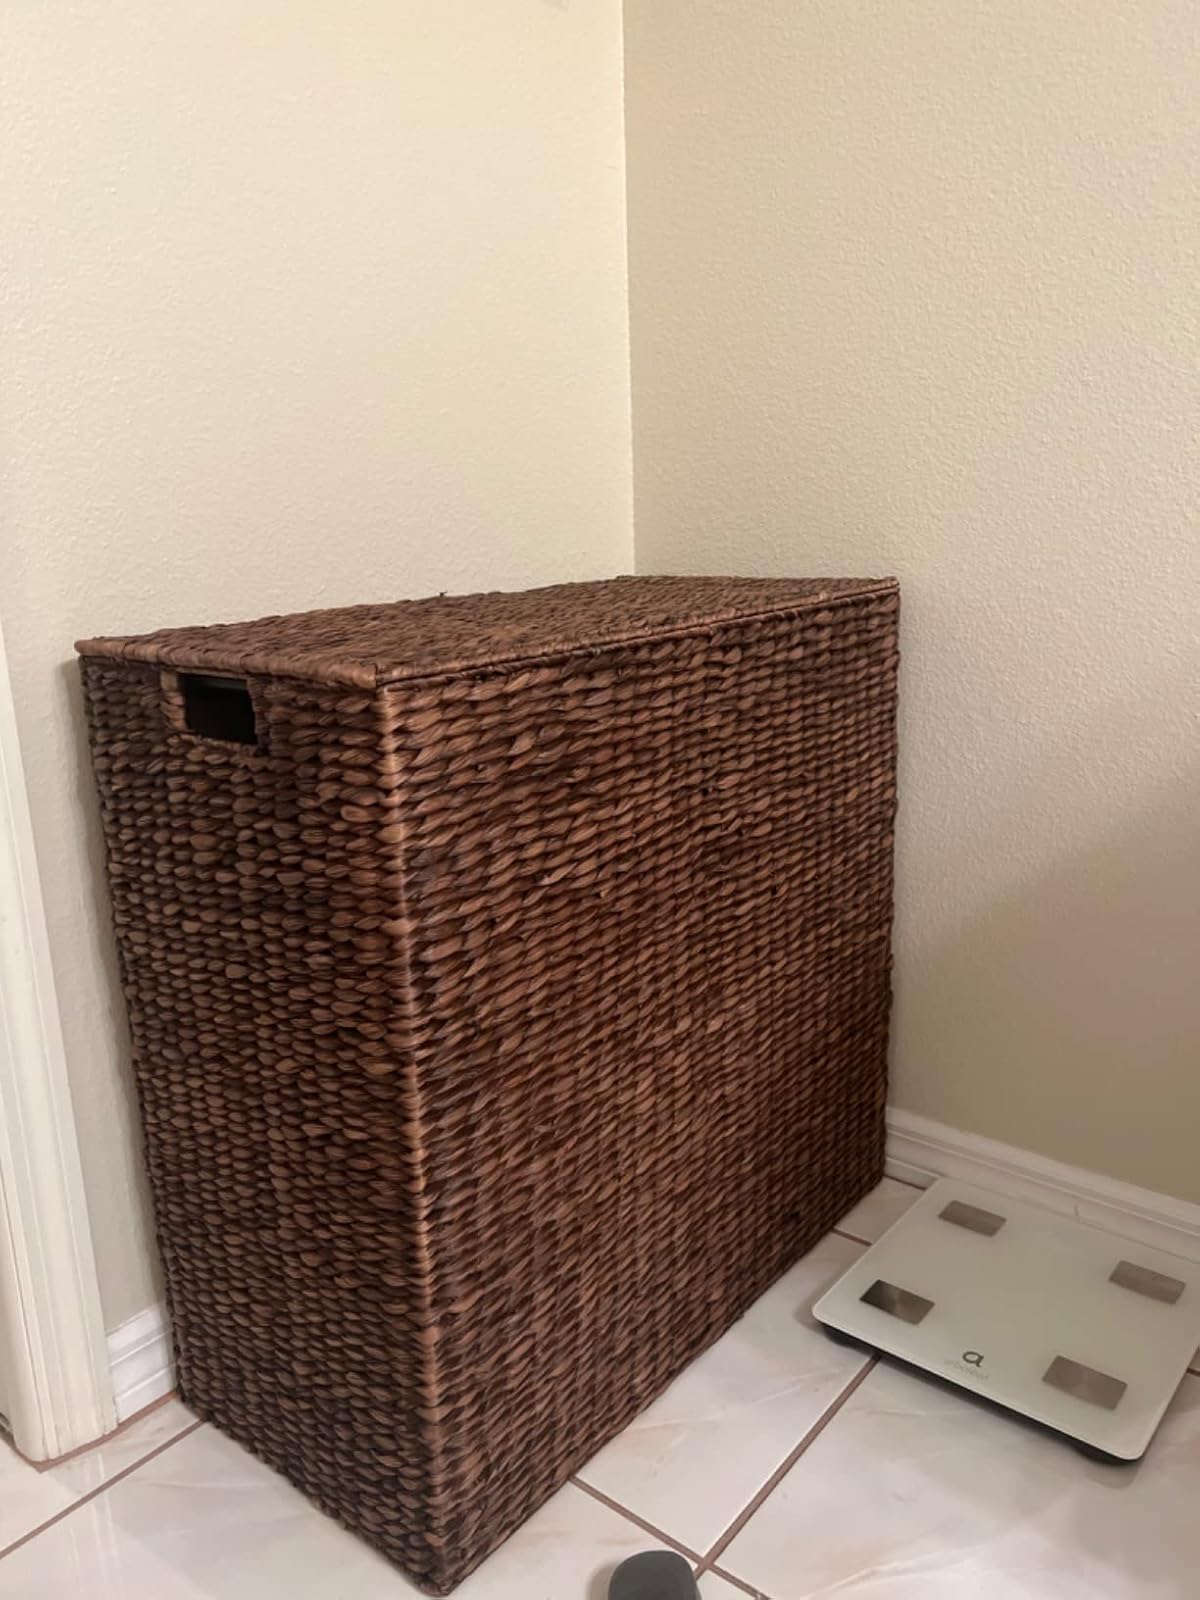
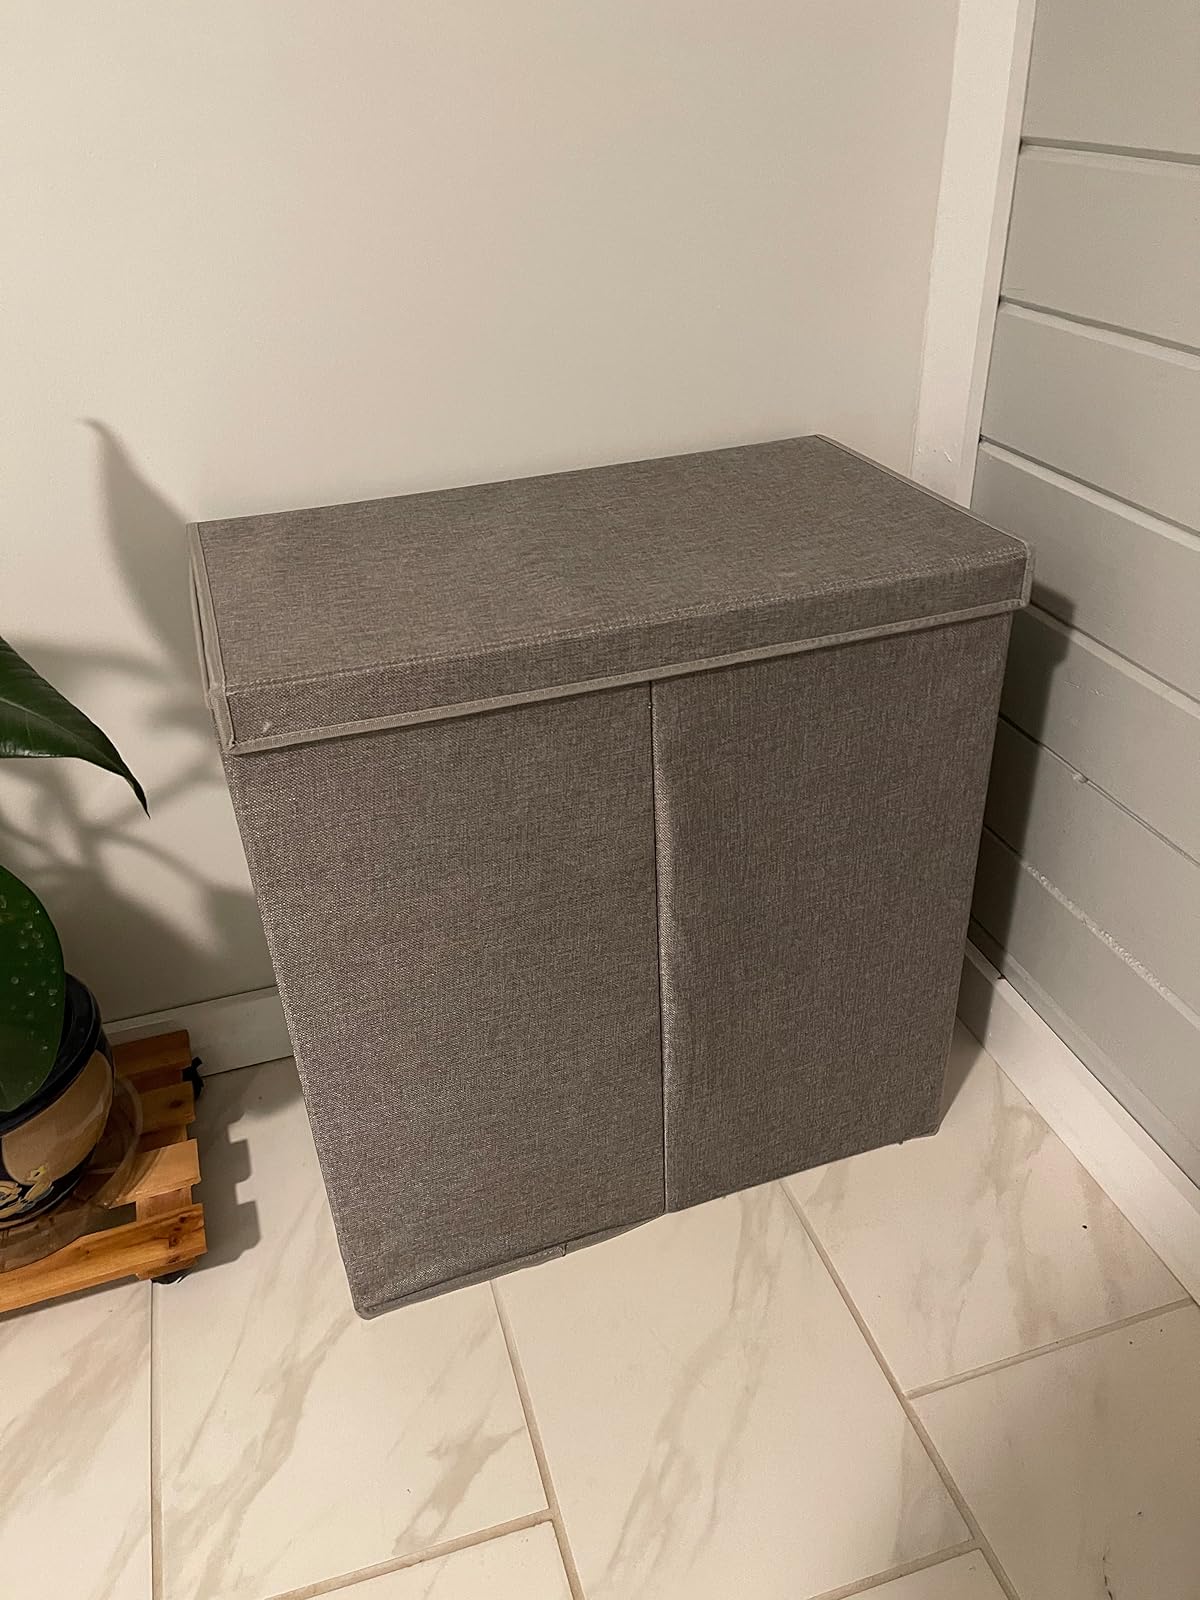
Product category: items_hamper
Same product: no